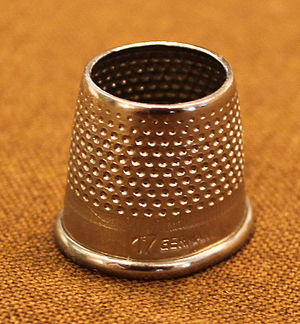
Syring
Syring i nærbillede
En syring eller skrædderring er en ring, der placeres på langfingeren kan benyttes ved syning i hånden i stedet for et fingerbøl. Skrædderringen har traditionelt været benyttet af mandlige skræddere. Ringen, der normalt er af jern, er bred og forsynet med fordybninger svarende til overfladen på et fingerbøl. Den anbringes på yderste led af langfingeren. Man kan nu fastholde nålen mellem pegefinger og tommelfinger og med en sideværts bevægelse af hånden presse nålen gennem stoffet. Det kan gøres hurtigere og med større kraft end hvis man skal bøje fingeren med et fingerbøl. Desuden er man mindre udsat for at udvikle slidgigt i fingrene.